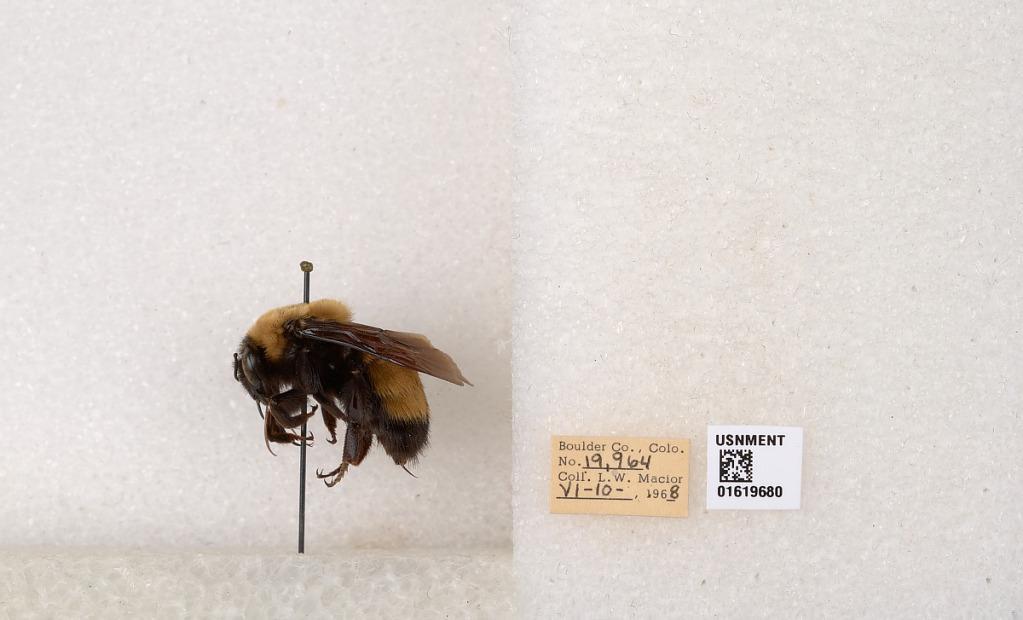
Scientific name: Bombus (Bombus) nevadensis Cresson